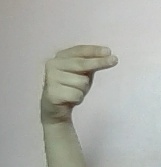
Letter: ain